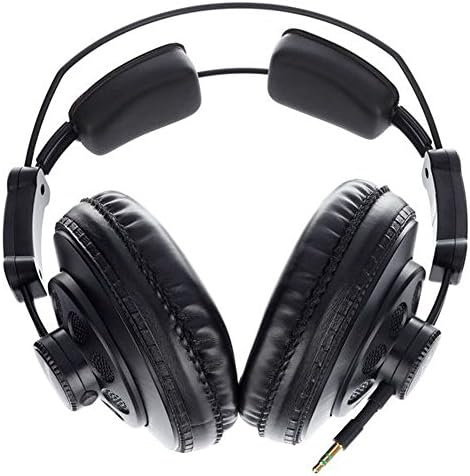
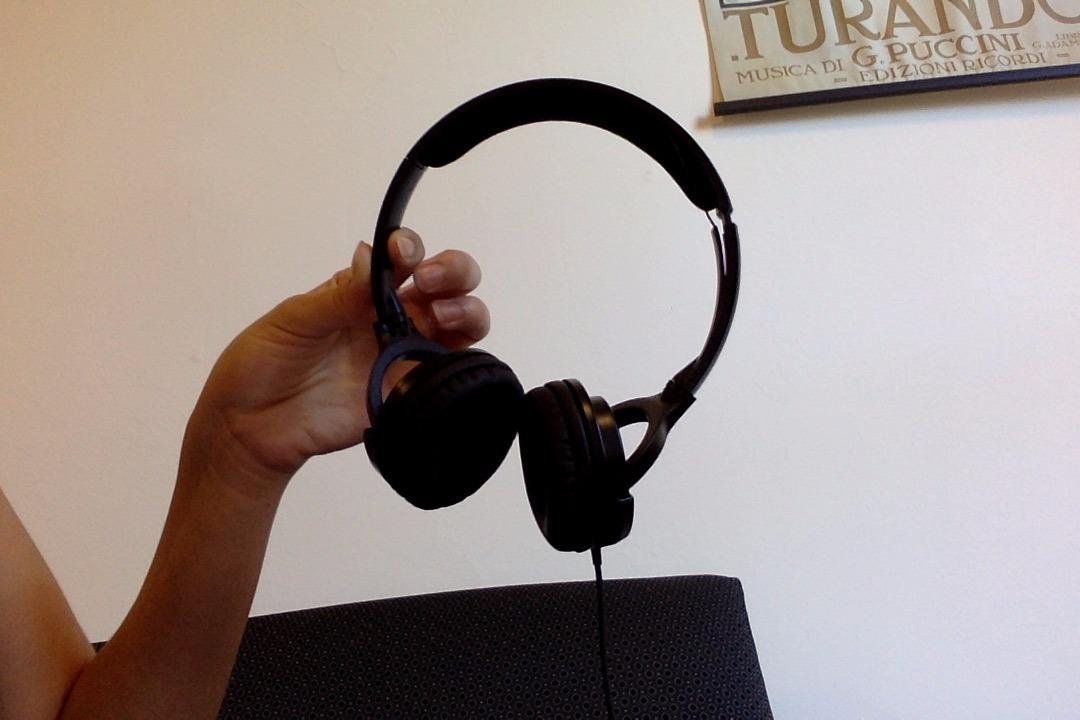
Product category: headphones
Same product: no